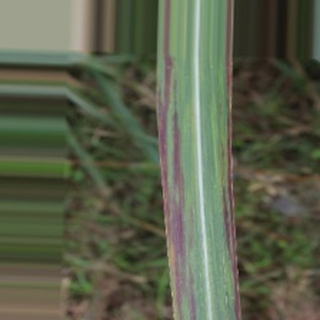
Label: sugarcane_bacterial_blight